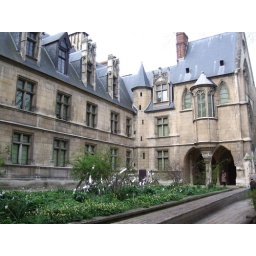
The building in Paris that houses the national museum of Medieval Art